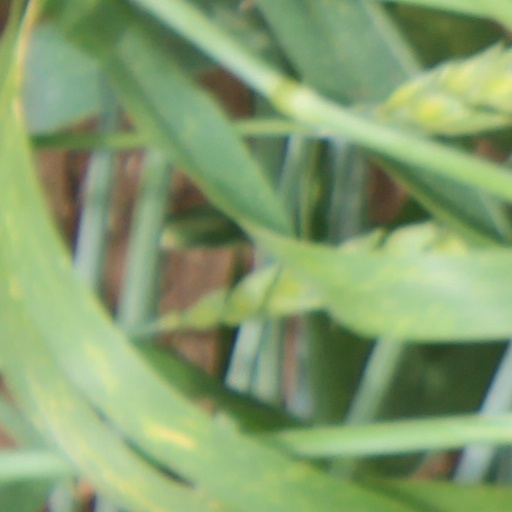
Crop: wheat